Carlos Manuel de Céspedes

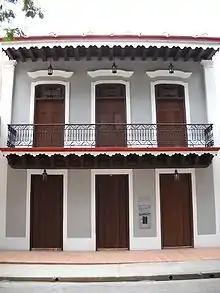
Birthplace of Carlos Manuel de Cespedes

Born in 1819 in Bayamo into a family dedicated to the production of sugar, he studied at the University of Havana, where he graduated in 1840. In Spain, the country to which he moved intending to pursue his law studies, he participated in revolutionary and anti-government activities, being arrested and forced into exile in France.